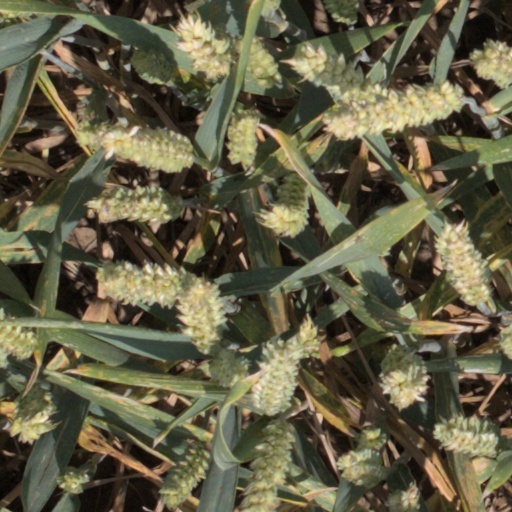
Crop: wheat